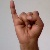
The image shows a hand gesture representing the letter 'I' in Indian Sign Language.